Battle of Rabaul (1942)

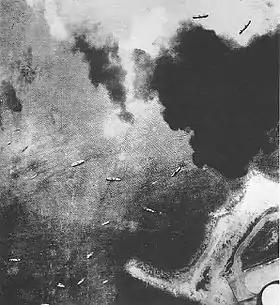
Japanese fleet to be employed in the invasion of Rabaul, photographed by an RAAF Hudson over Truk on 9 January 1942

As the Australian ground troops took up positions along the western shore of Blanche Bay where they prepared to meet the landing, the remaining RAAF elements, consisting of two Wirraways and one Hudson, were withdrawn to Lae. Once the aircraft had departed with a number of wounded, the Australians destroyed the airfield. The bombing continued around Rabaul on 22 January, and early that morning a Japanese force of between 3,000 and 4,000 troops landed just off New Ireland and waded ashore in deep water filled with dangerous mud pools. The 2/1st Independent Company had been dispersed around the island, and the Japanese took the main town of Kavieng without opposition; after a sharp fight around the airfield the commandos fell back towards the Sook River. That night, the invasion fleet approached Rabaul, and before dawn on 23 January, the South Seas Force entered Simpson Harbour and a force of around 5,000 troops, mainly from the 144th Infantry Regiment, commanded by Colonel Masao Kusunose, began to land on New Britain.